Myo Myint

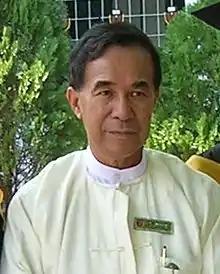

Myo Myint (25 February 1944 – 15 May 2013) was a Burmese orthopaedic surgeon. He served as the president of the Myanmar Medical Association (MMA) from 1999 to 2005, and the rector of the University of Medicine 1, Yangon from 1998 to 2007. In 1977, Myo Myint became the first surgeon in Burma to successfully replant a totally amputated hand. From 1988 to 1990, he served as the head of the University of Medicine 2, Yangon's orthopaedics department. Myo Myint was born in Yegyi, Pathein District on 25 February 1944 during the Japanese occupation.